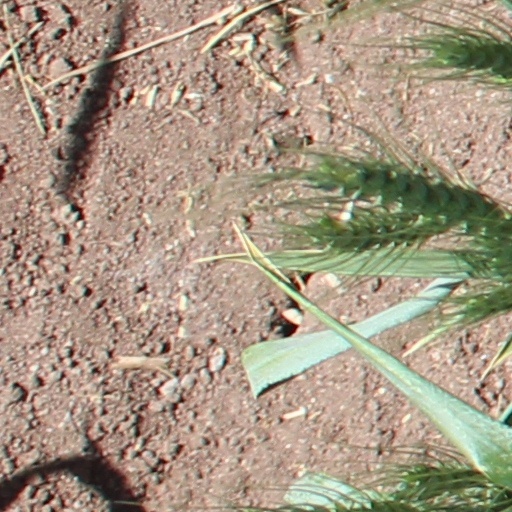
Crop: wheat